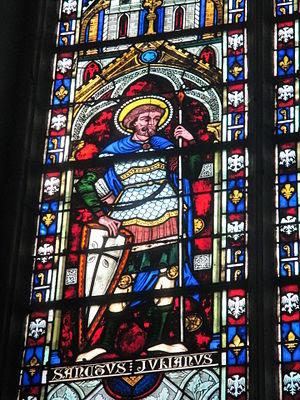
Vitrail représentant saint Julien. Cathédrale de Sens.